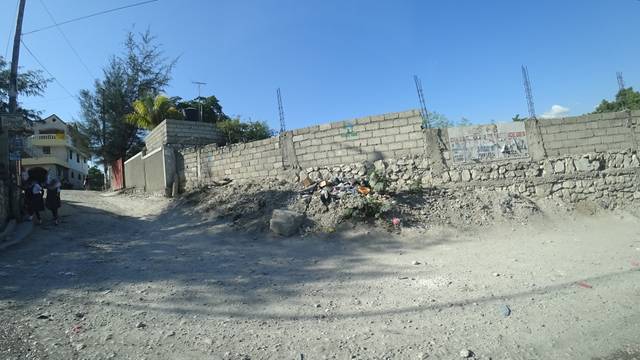
Region: Haiti
Coordinates: 18.566, -72.288